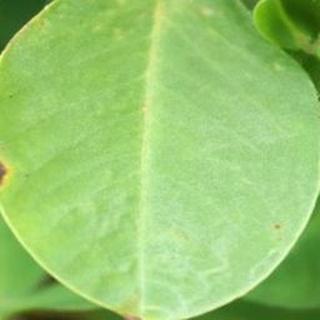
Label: groundnut_early_leaf_spot